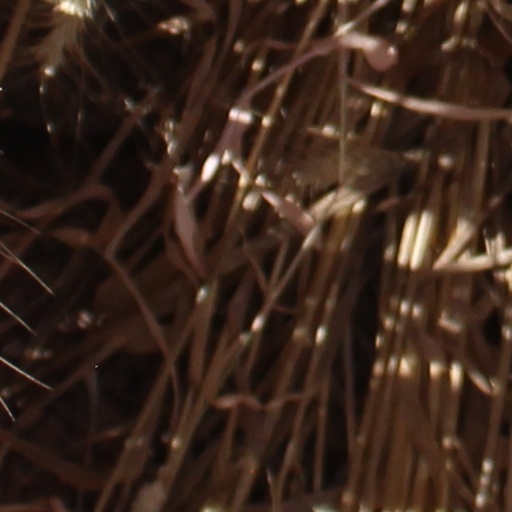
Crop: wheat